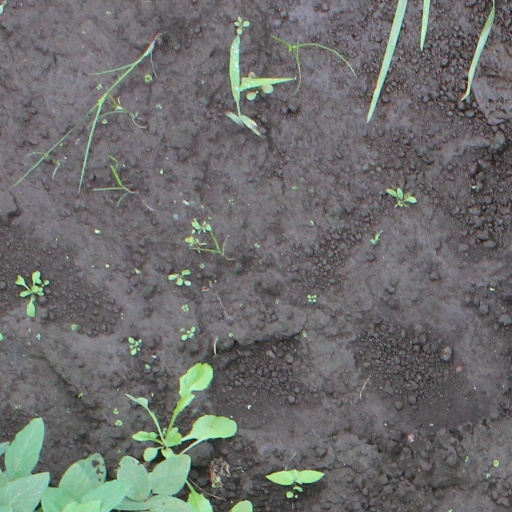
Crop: soybean